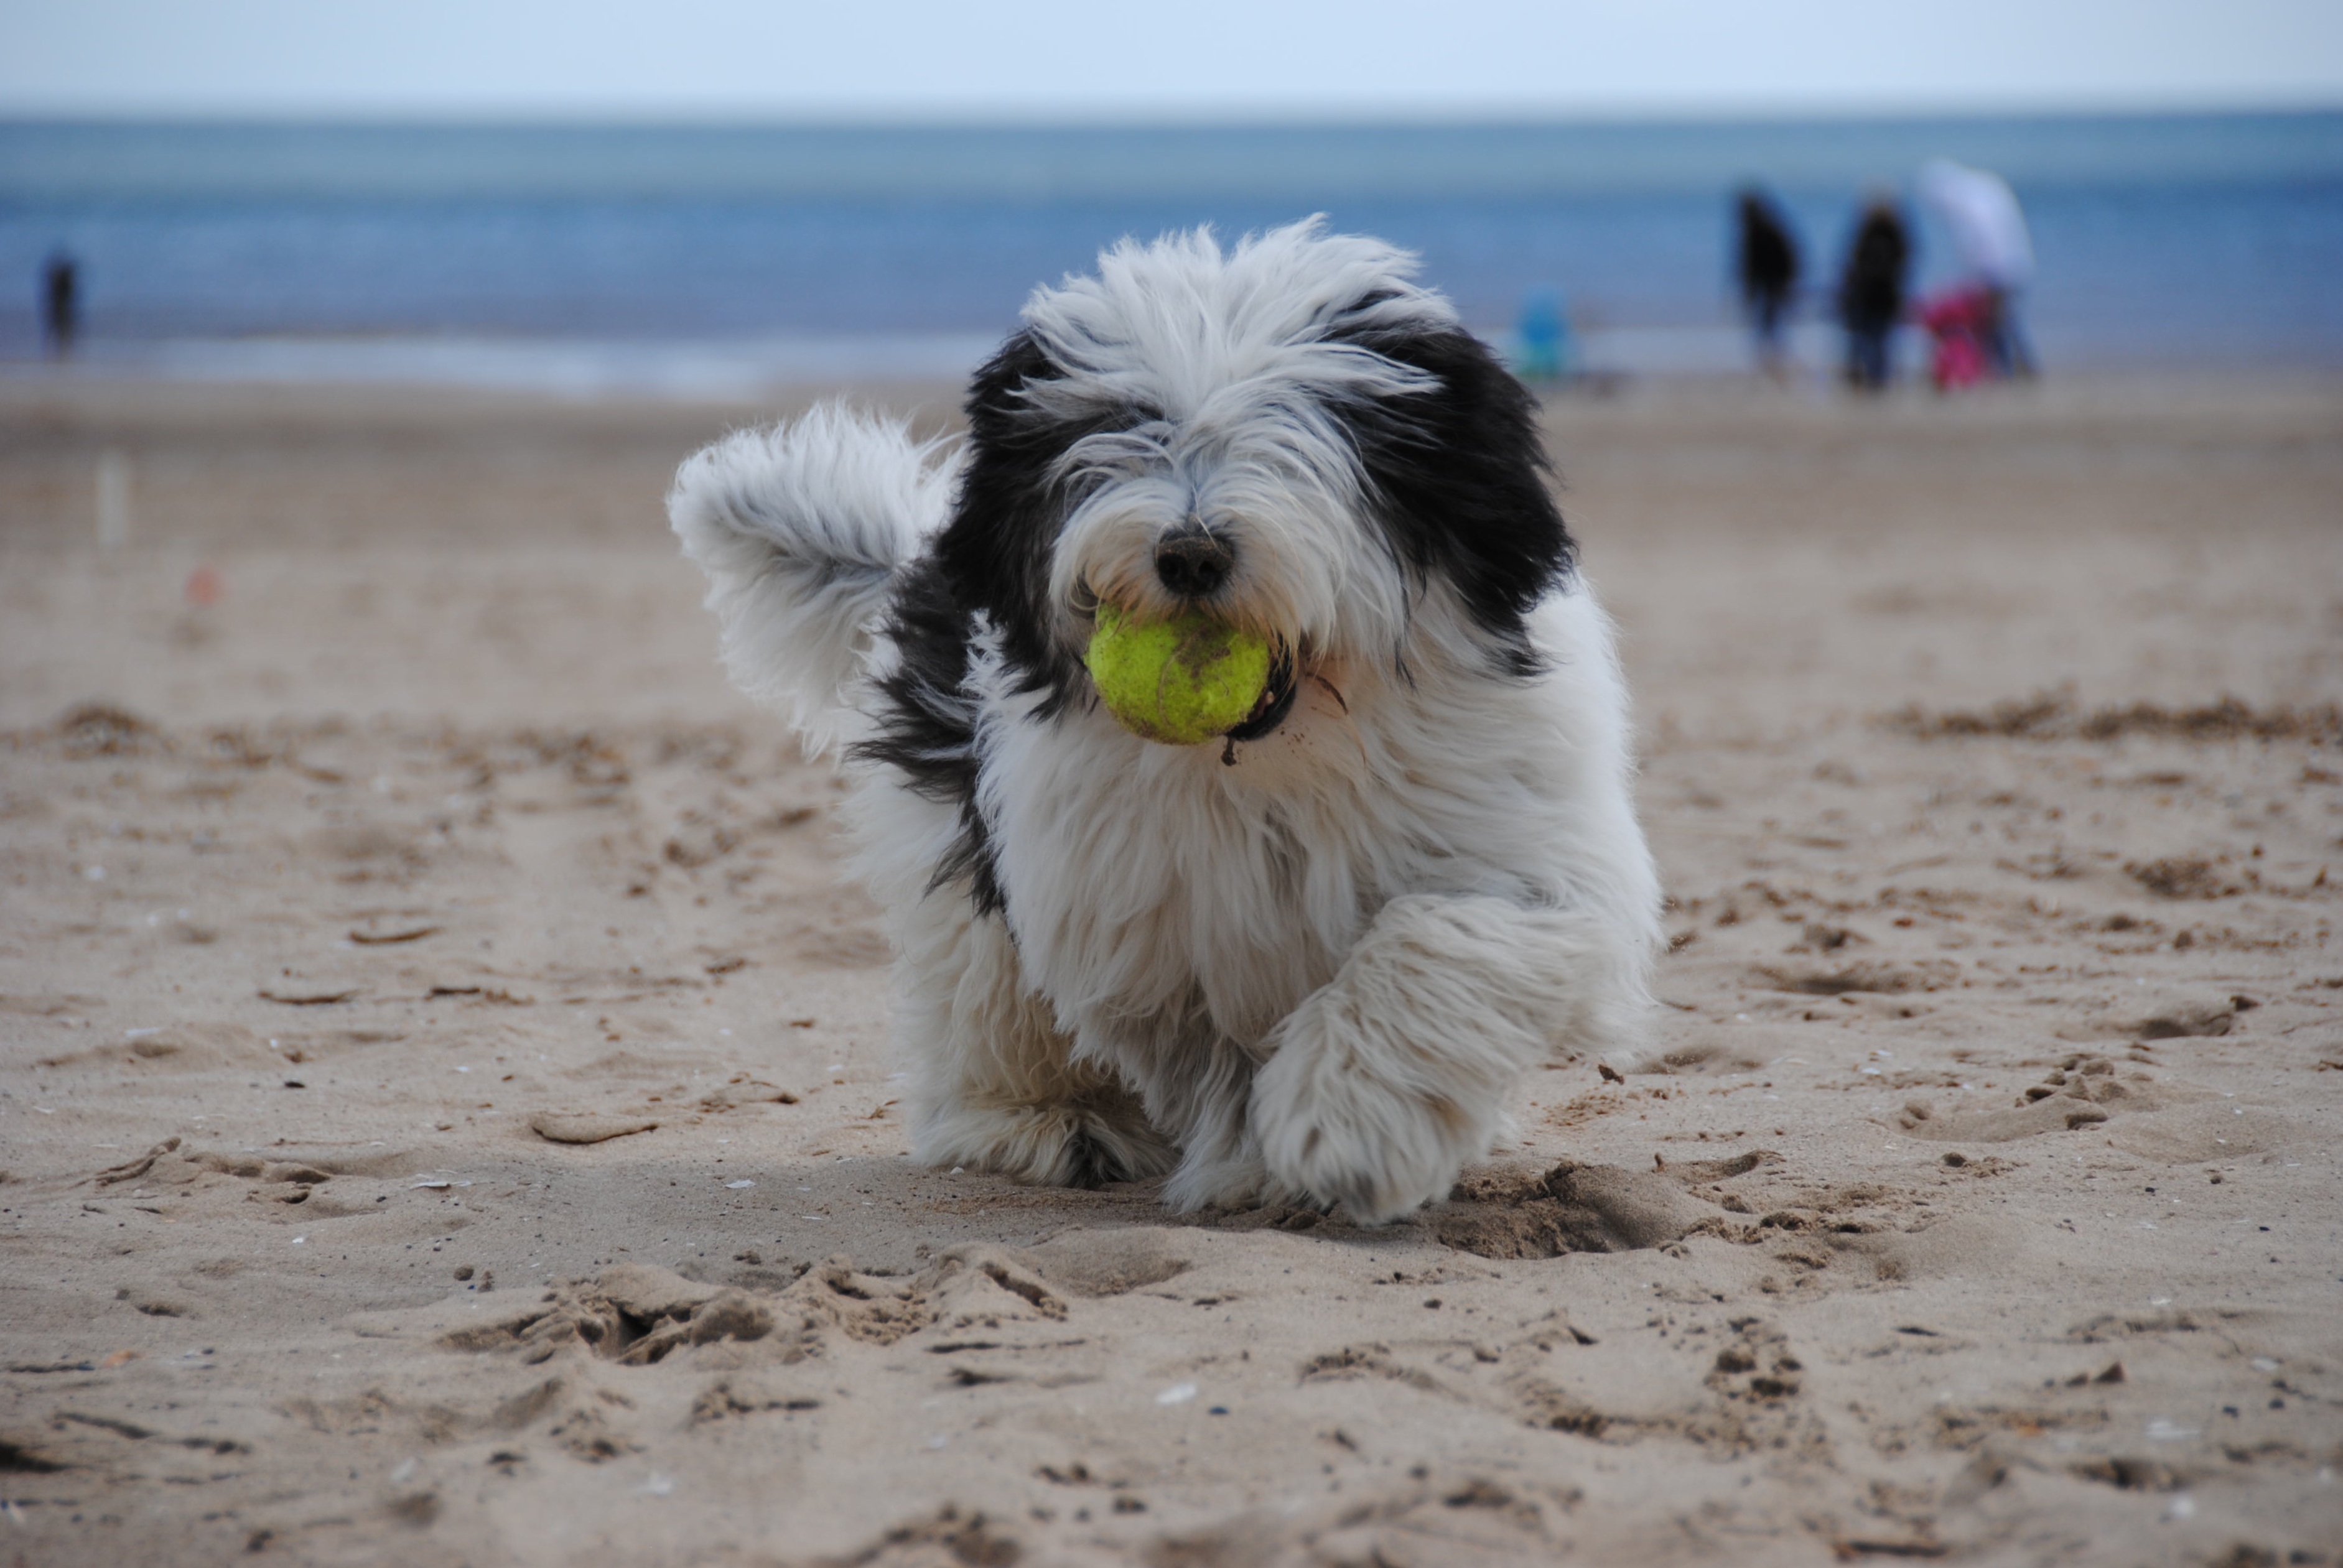
beach, sea, sand, white, puppy, dog, collie, mammal, vertebrate, sheepdog, dog breed, polish, dog playing, tibetan terrier, havanese, dog like mammal, dog crossbreeds, bearded collie, polish lowland sheepdog, old english sheepdog